Lesmahagow Priory

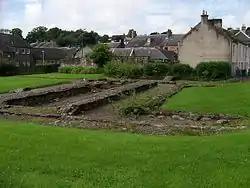

Lesmahagow Priory was a medieval Tironensian monastic community located in the small town of Lesmahagow in the modern local authority area of South Lanarkshire, Scotland. It was founded after John, Bishop of Glasgow and King David I of Scotland granted lands at Lesmahagow to Kelso Abbey with which to establish a new priory. It remained a dependency of Kelso Abbey. Control of the abbey was gradually secularized in the 16th century. Along with Kelso Abbey, it was turned into a secular lordship in 1607 for Robert Ker of Cesford, later earl of Roxburghe. Lesmahagow passed into the hand of James Hamilton, 2nd Marquess of Hamilton in 1623.